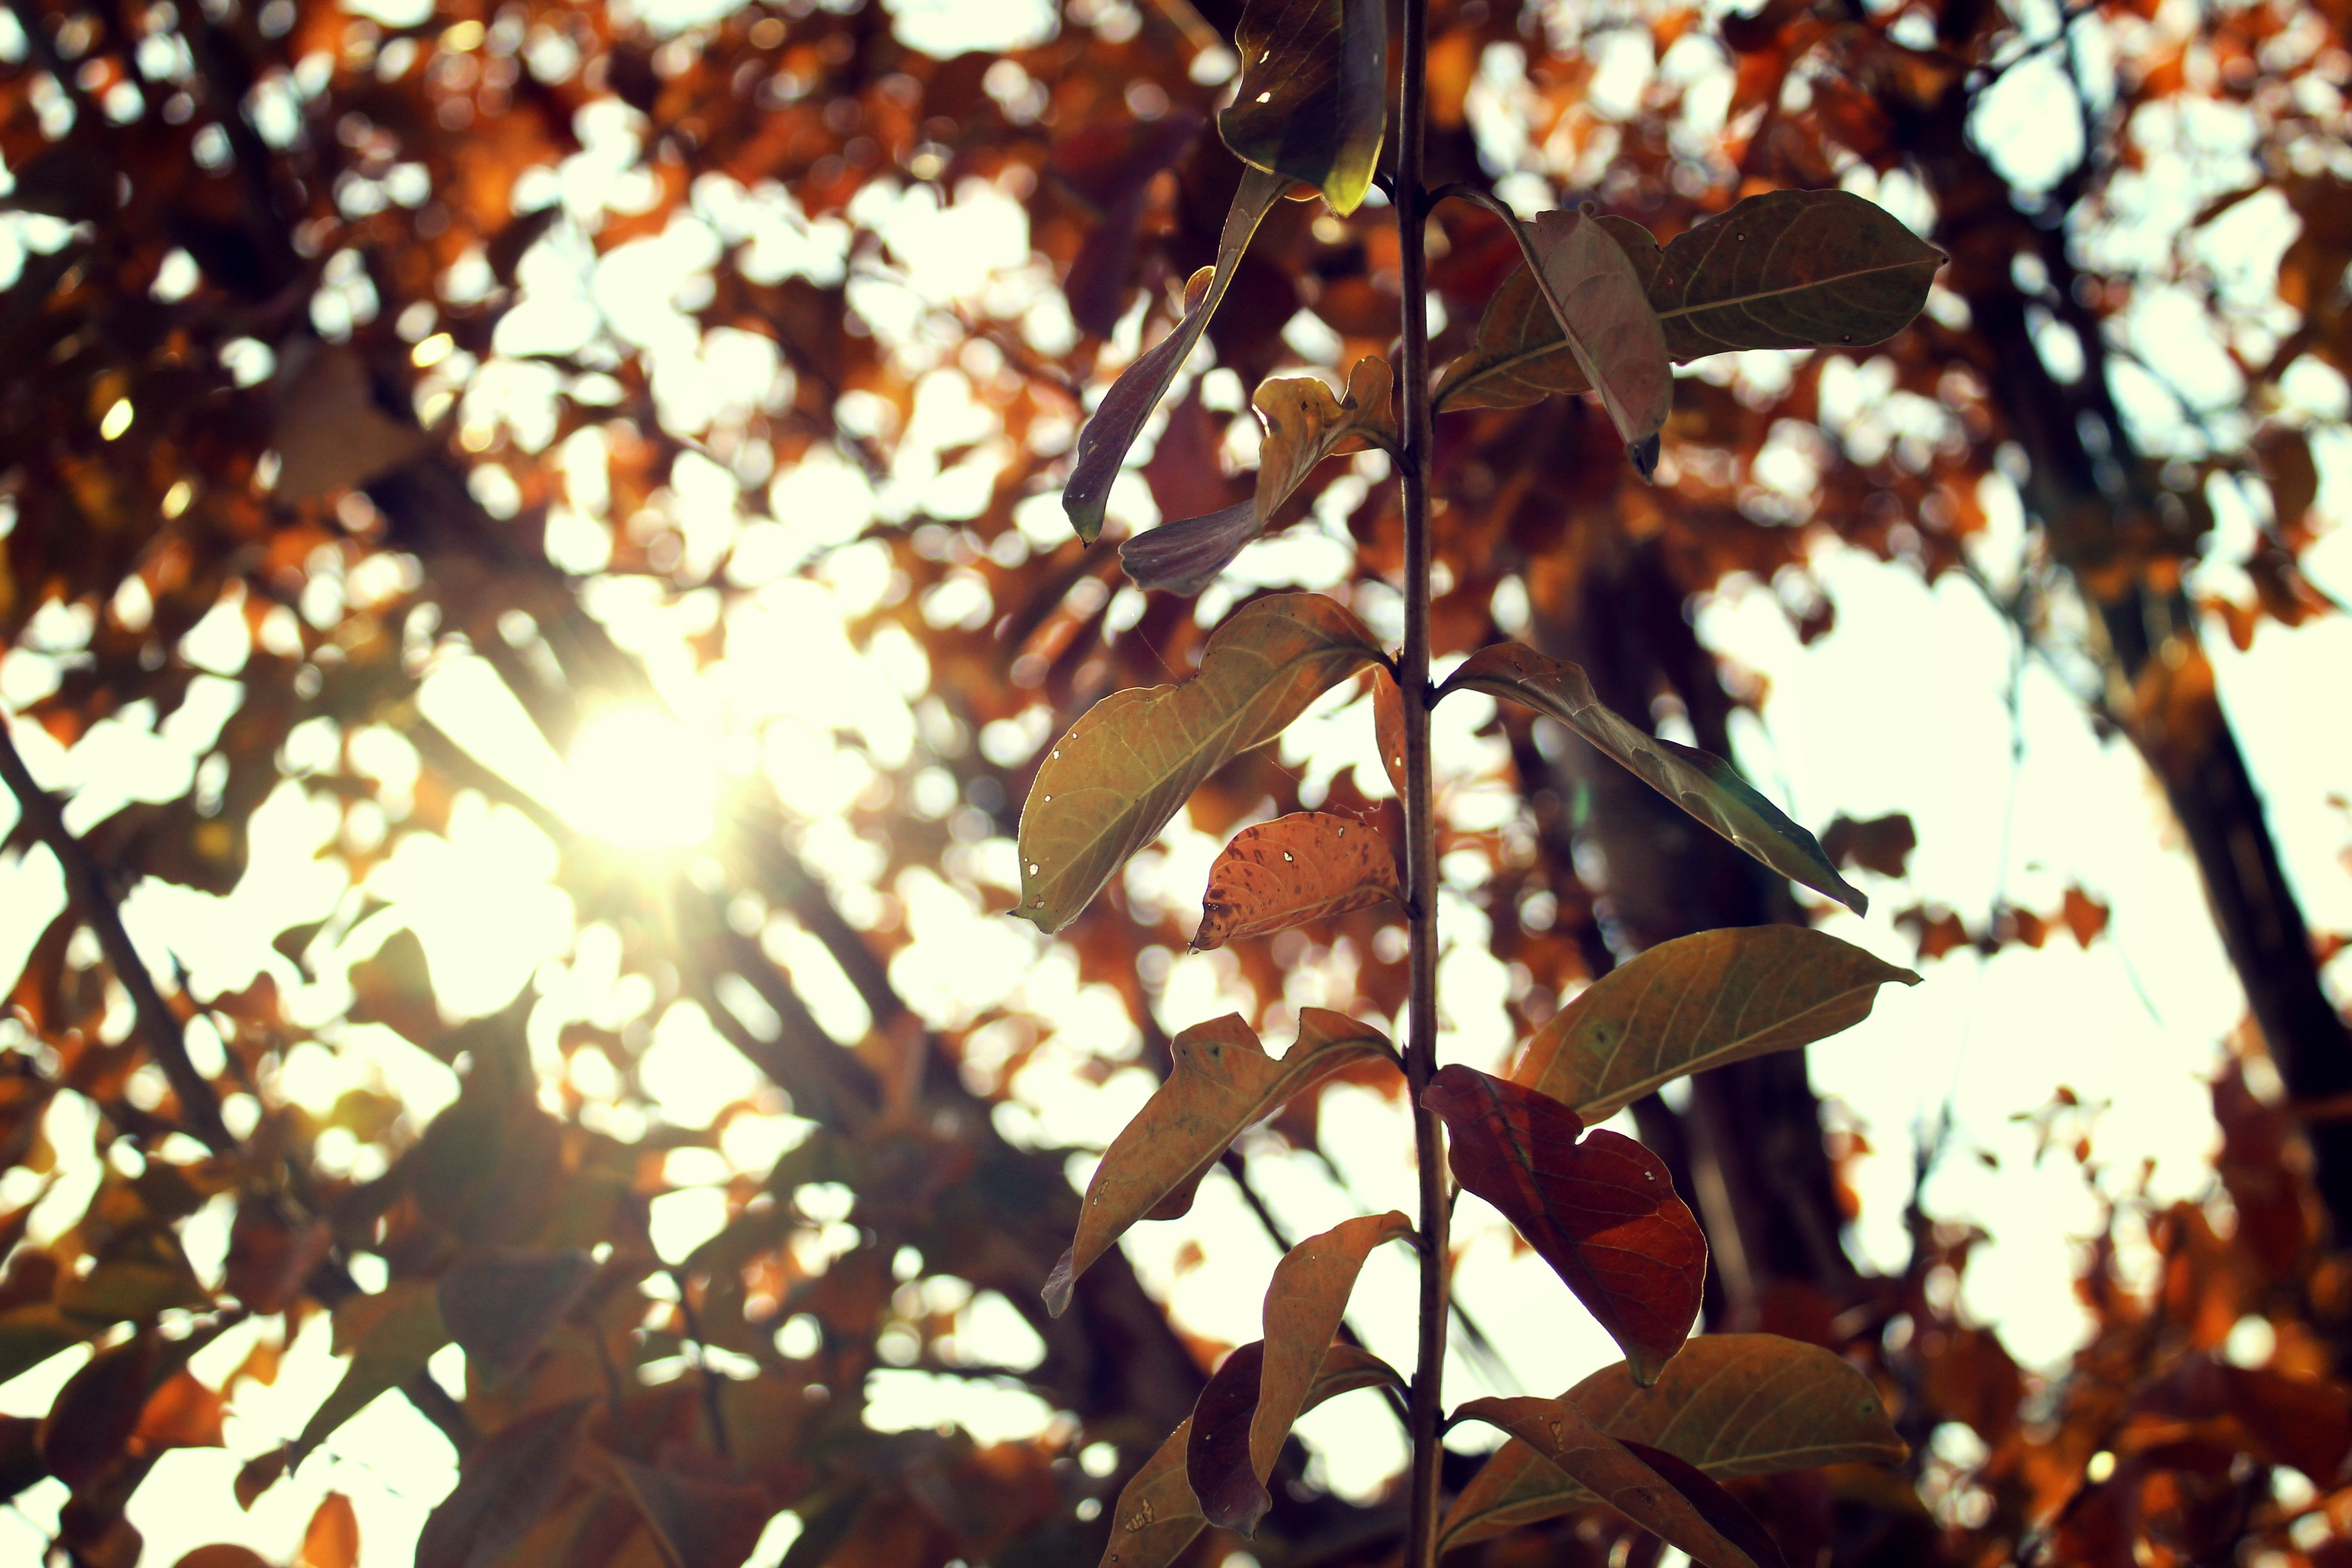
tree, branch, light, plant, sunlight, leaf, flower, spring, autumn, season, woody plant